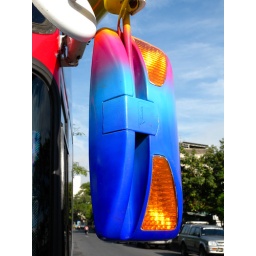
Detail of the mirror on a Hino coach in Din Daeng, Bangkok.